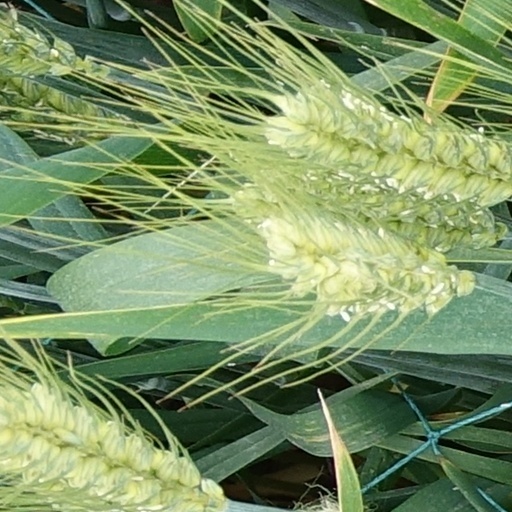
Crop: wheat